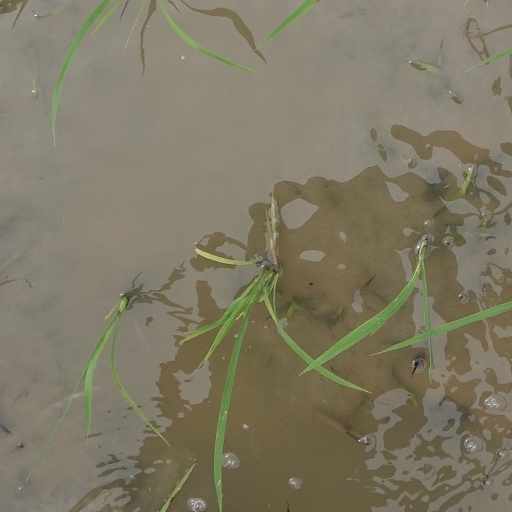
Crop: rice